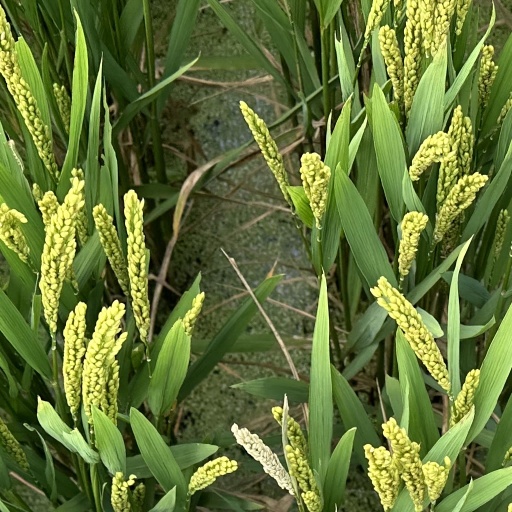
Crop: rice